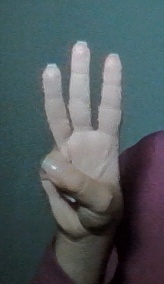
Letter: thaa